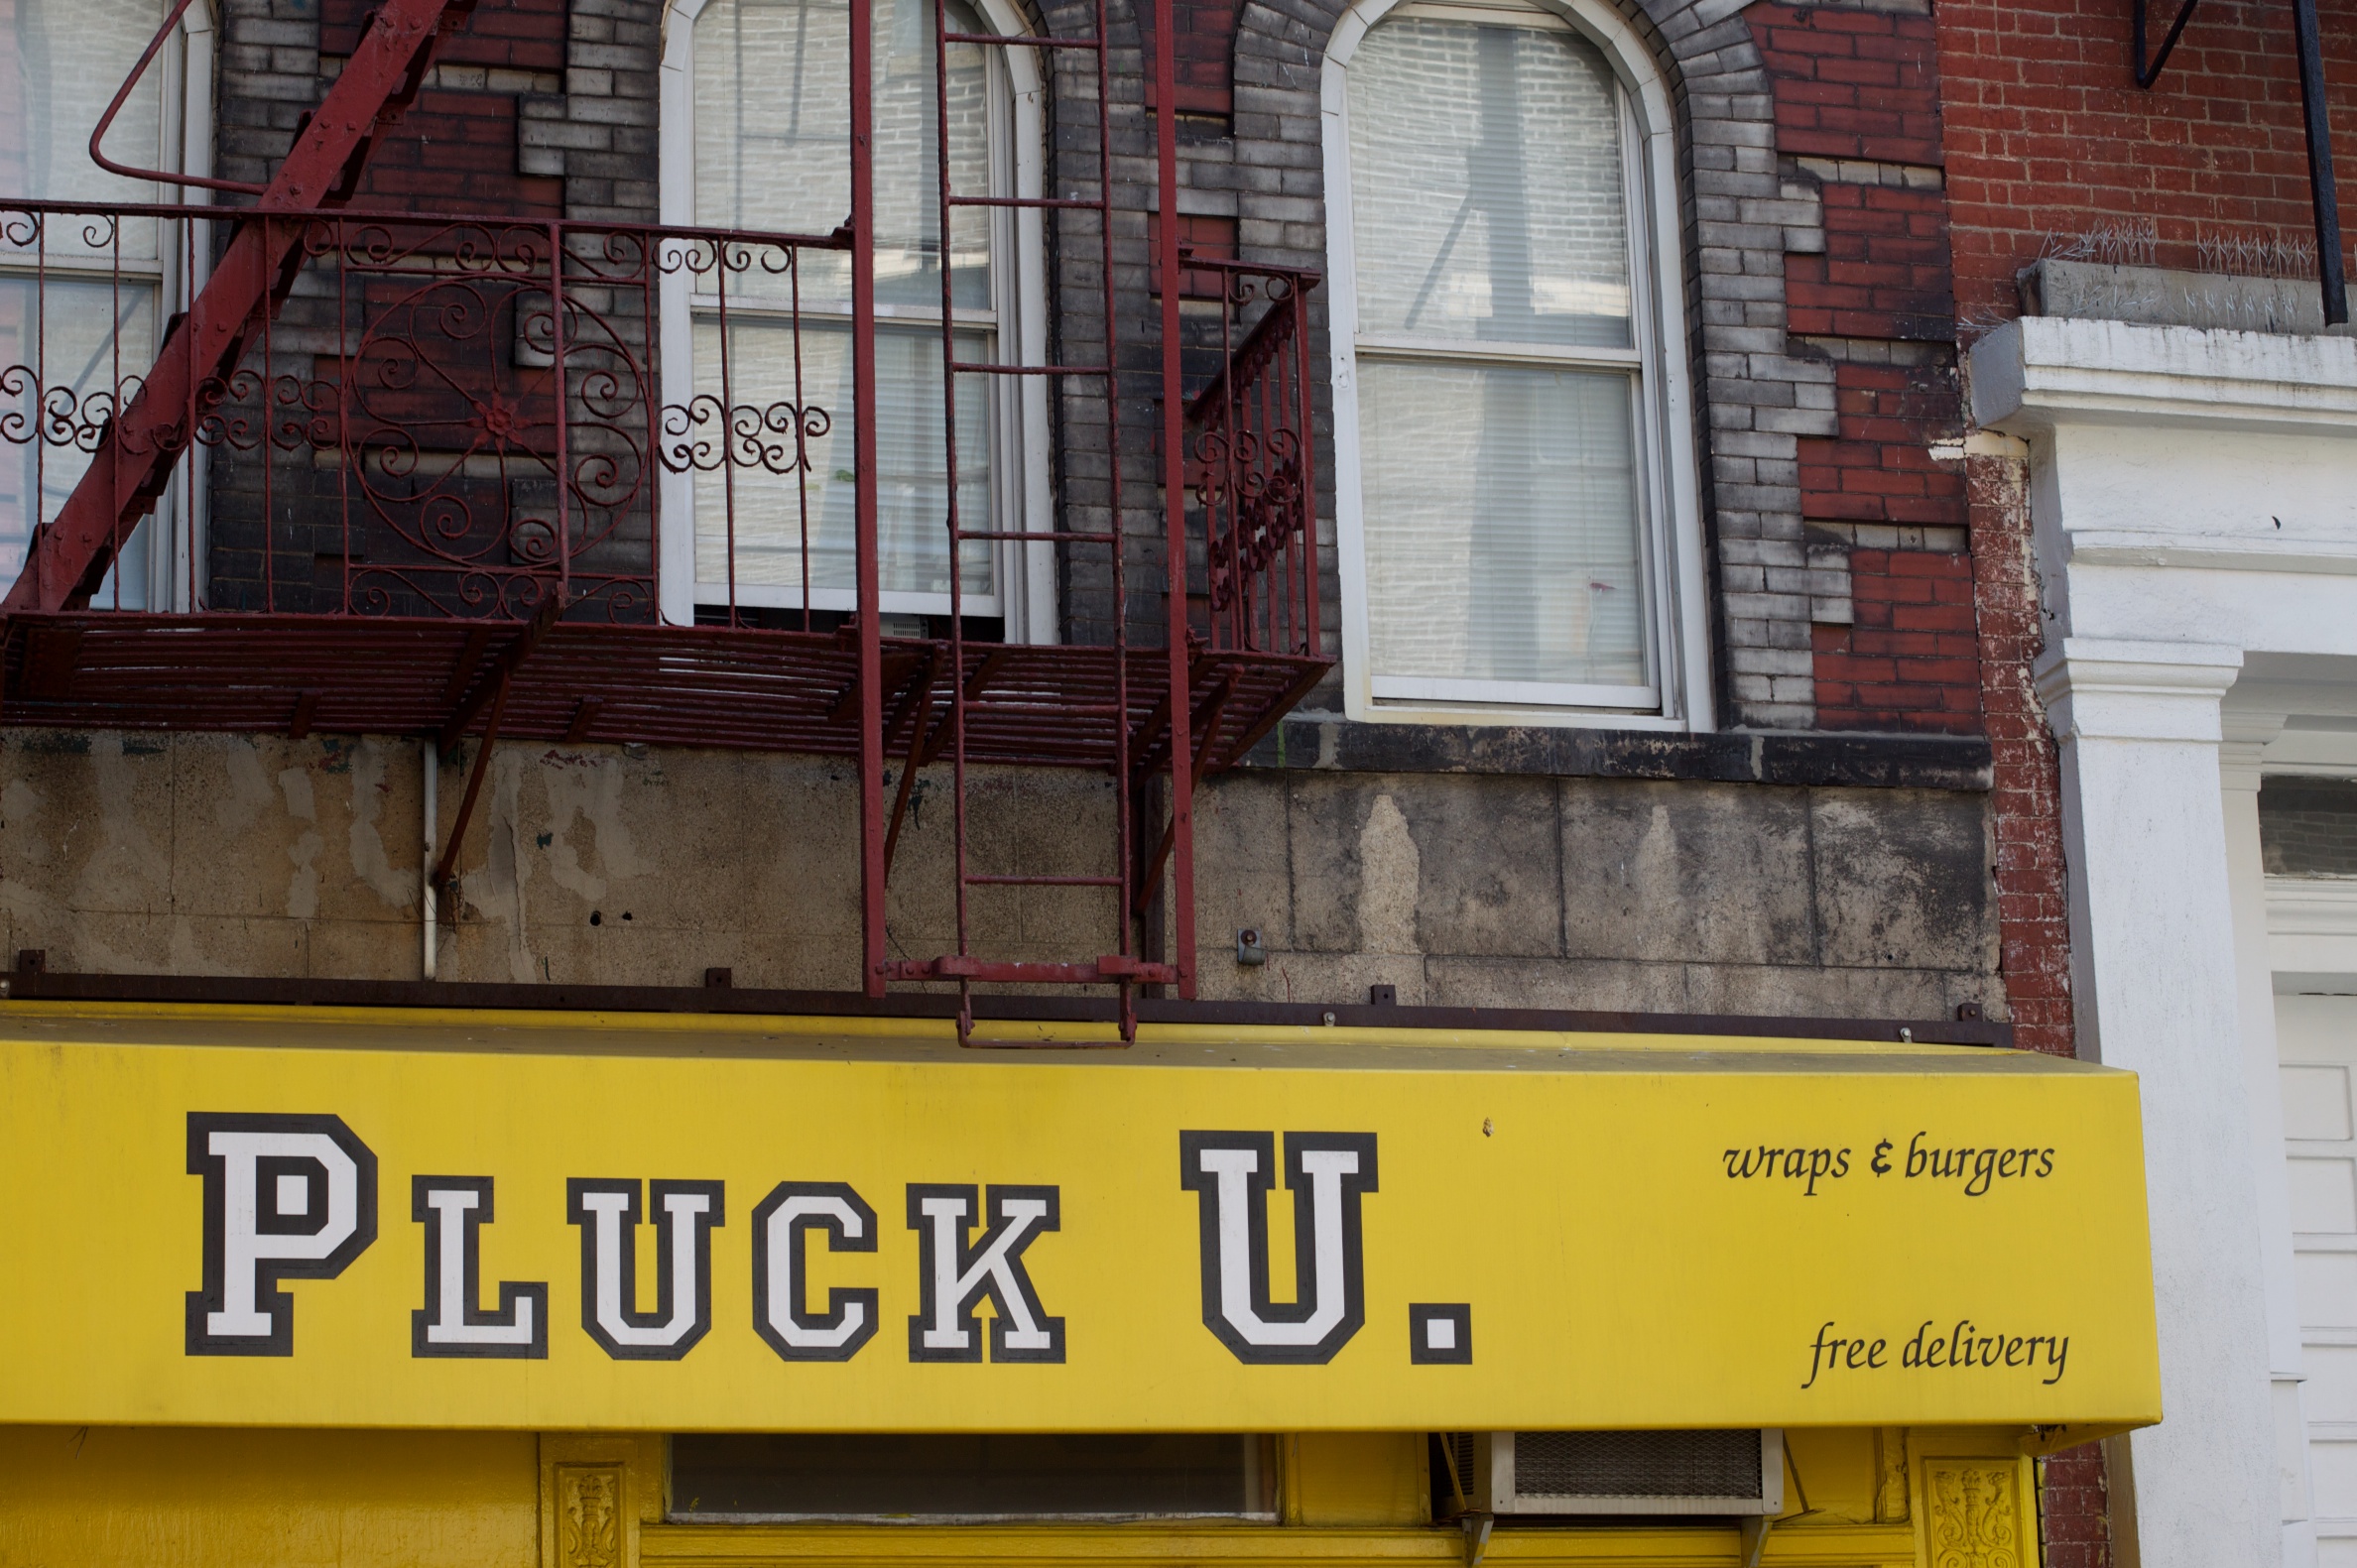
window, transport, sign, vehicle, facade, public transport, urban area